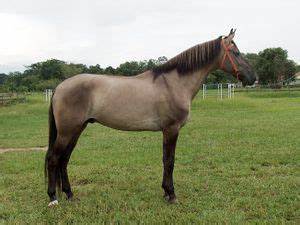
Label: cavallo